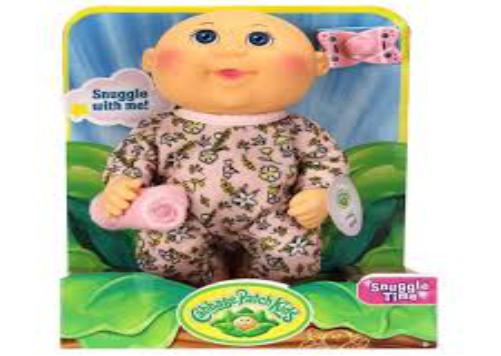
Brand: Cabbage Patch Kids
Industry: Leisure